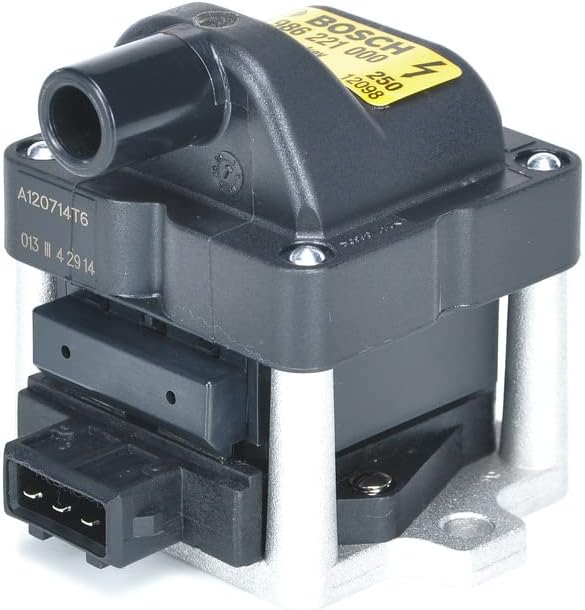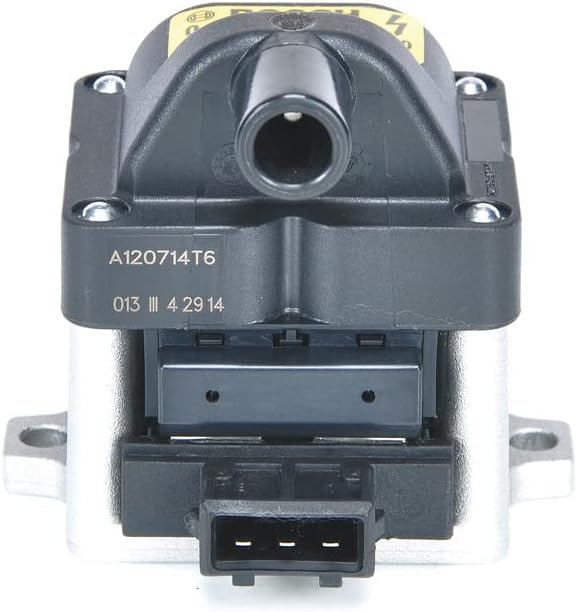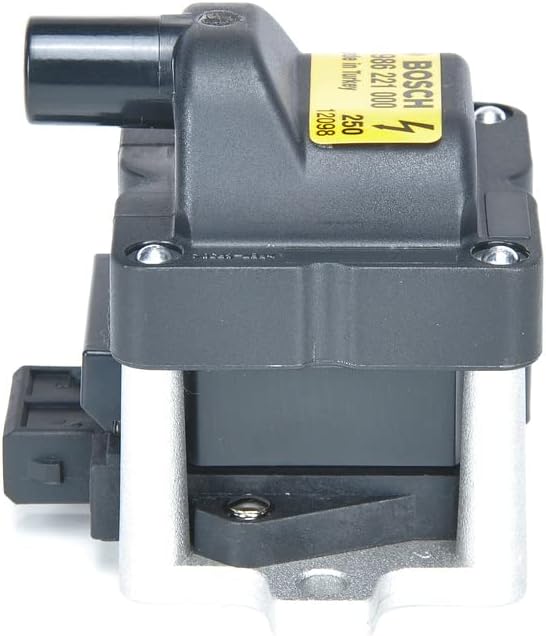
Bosch Automotive 0986221000 Ignition Coil
Category: Automotive
All Bosch ignition coils are built to achieve or exceed OE specifications and are known industry-wide for their reliability and performance. Bosch ignition coils convert low voltage into high ignition system voltage, creating an electric spark sent to the spark plugs which ignites the fuel.
Features: Meets or exceeds OEM specification | Ignition Coil | Ignition Coil